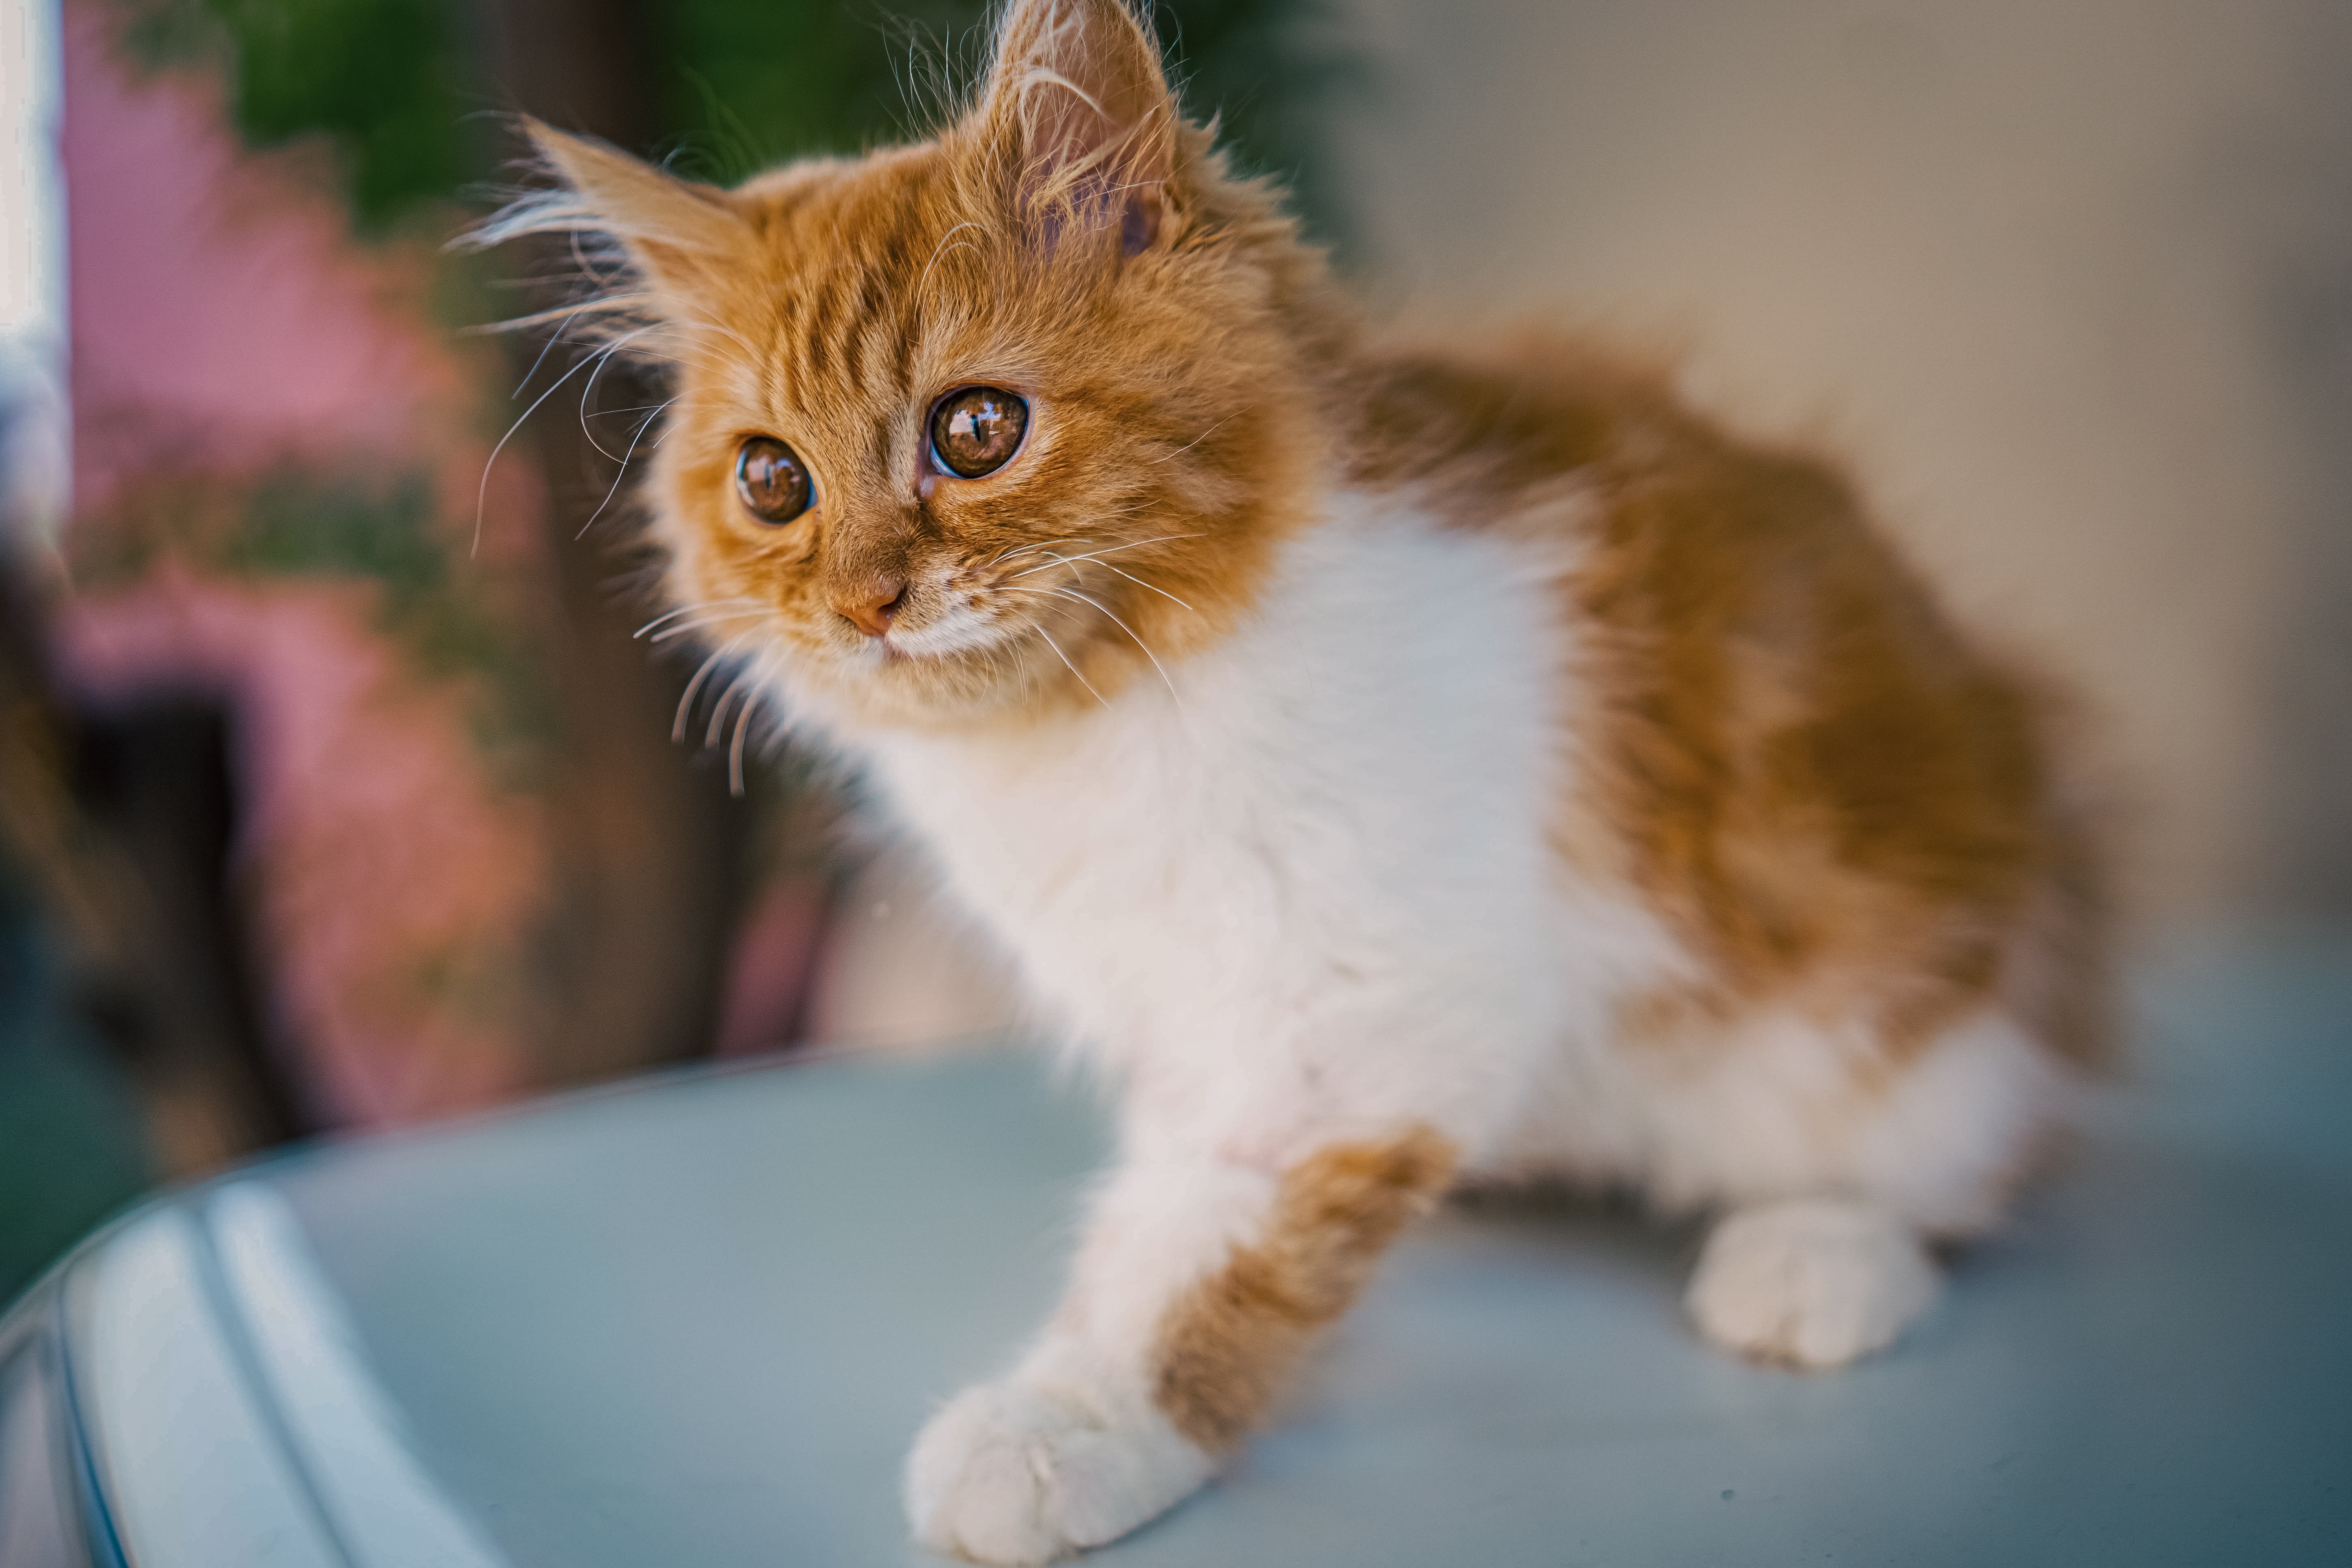
cat, felidae, carnivore, small to medium sized cats, whiskers, fawn, snout, fur, domestic short haired cat, tail, wood, wildlife, terrestrial animal, art, grass, claw, paw